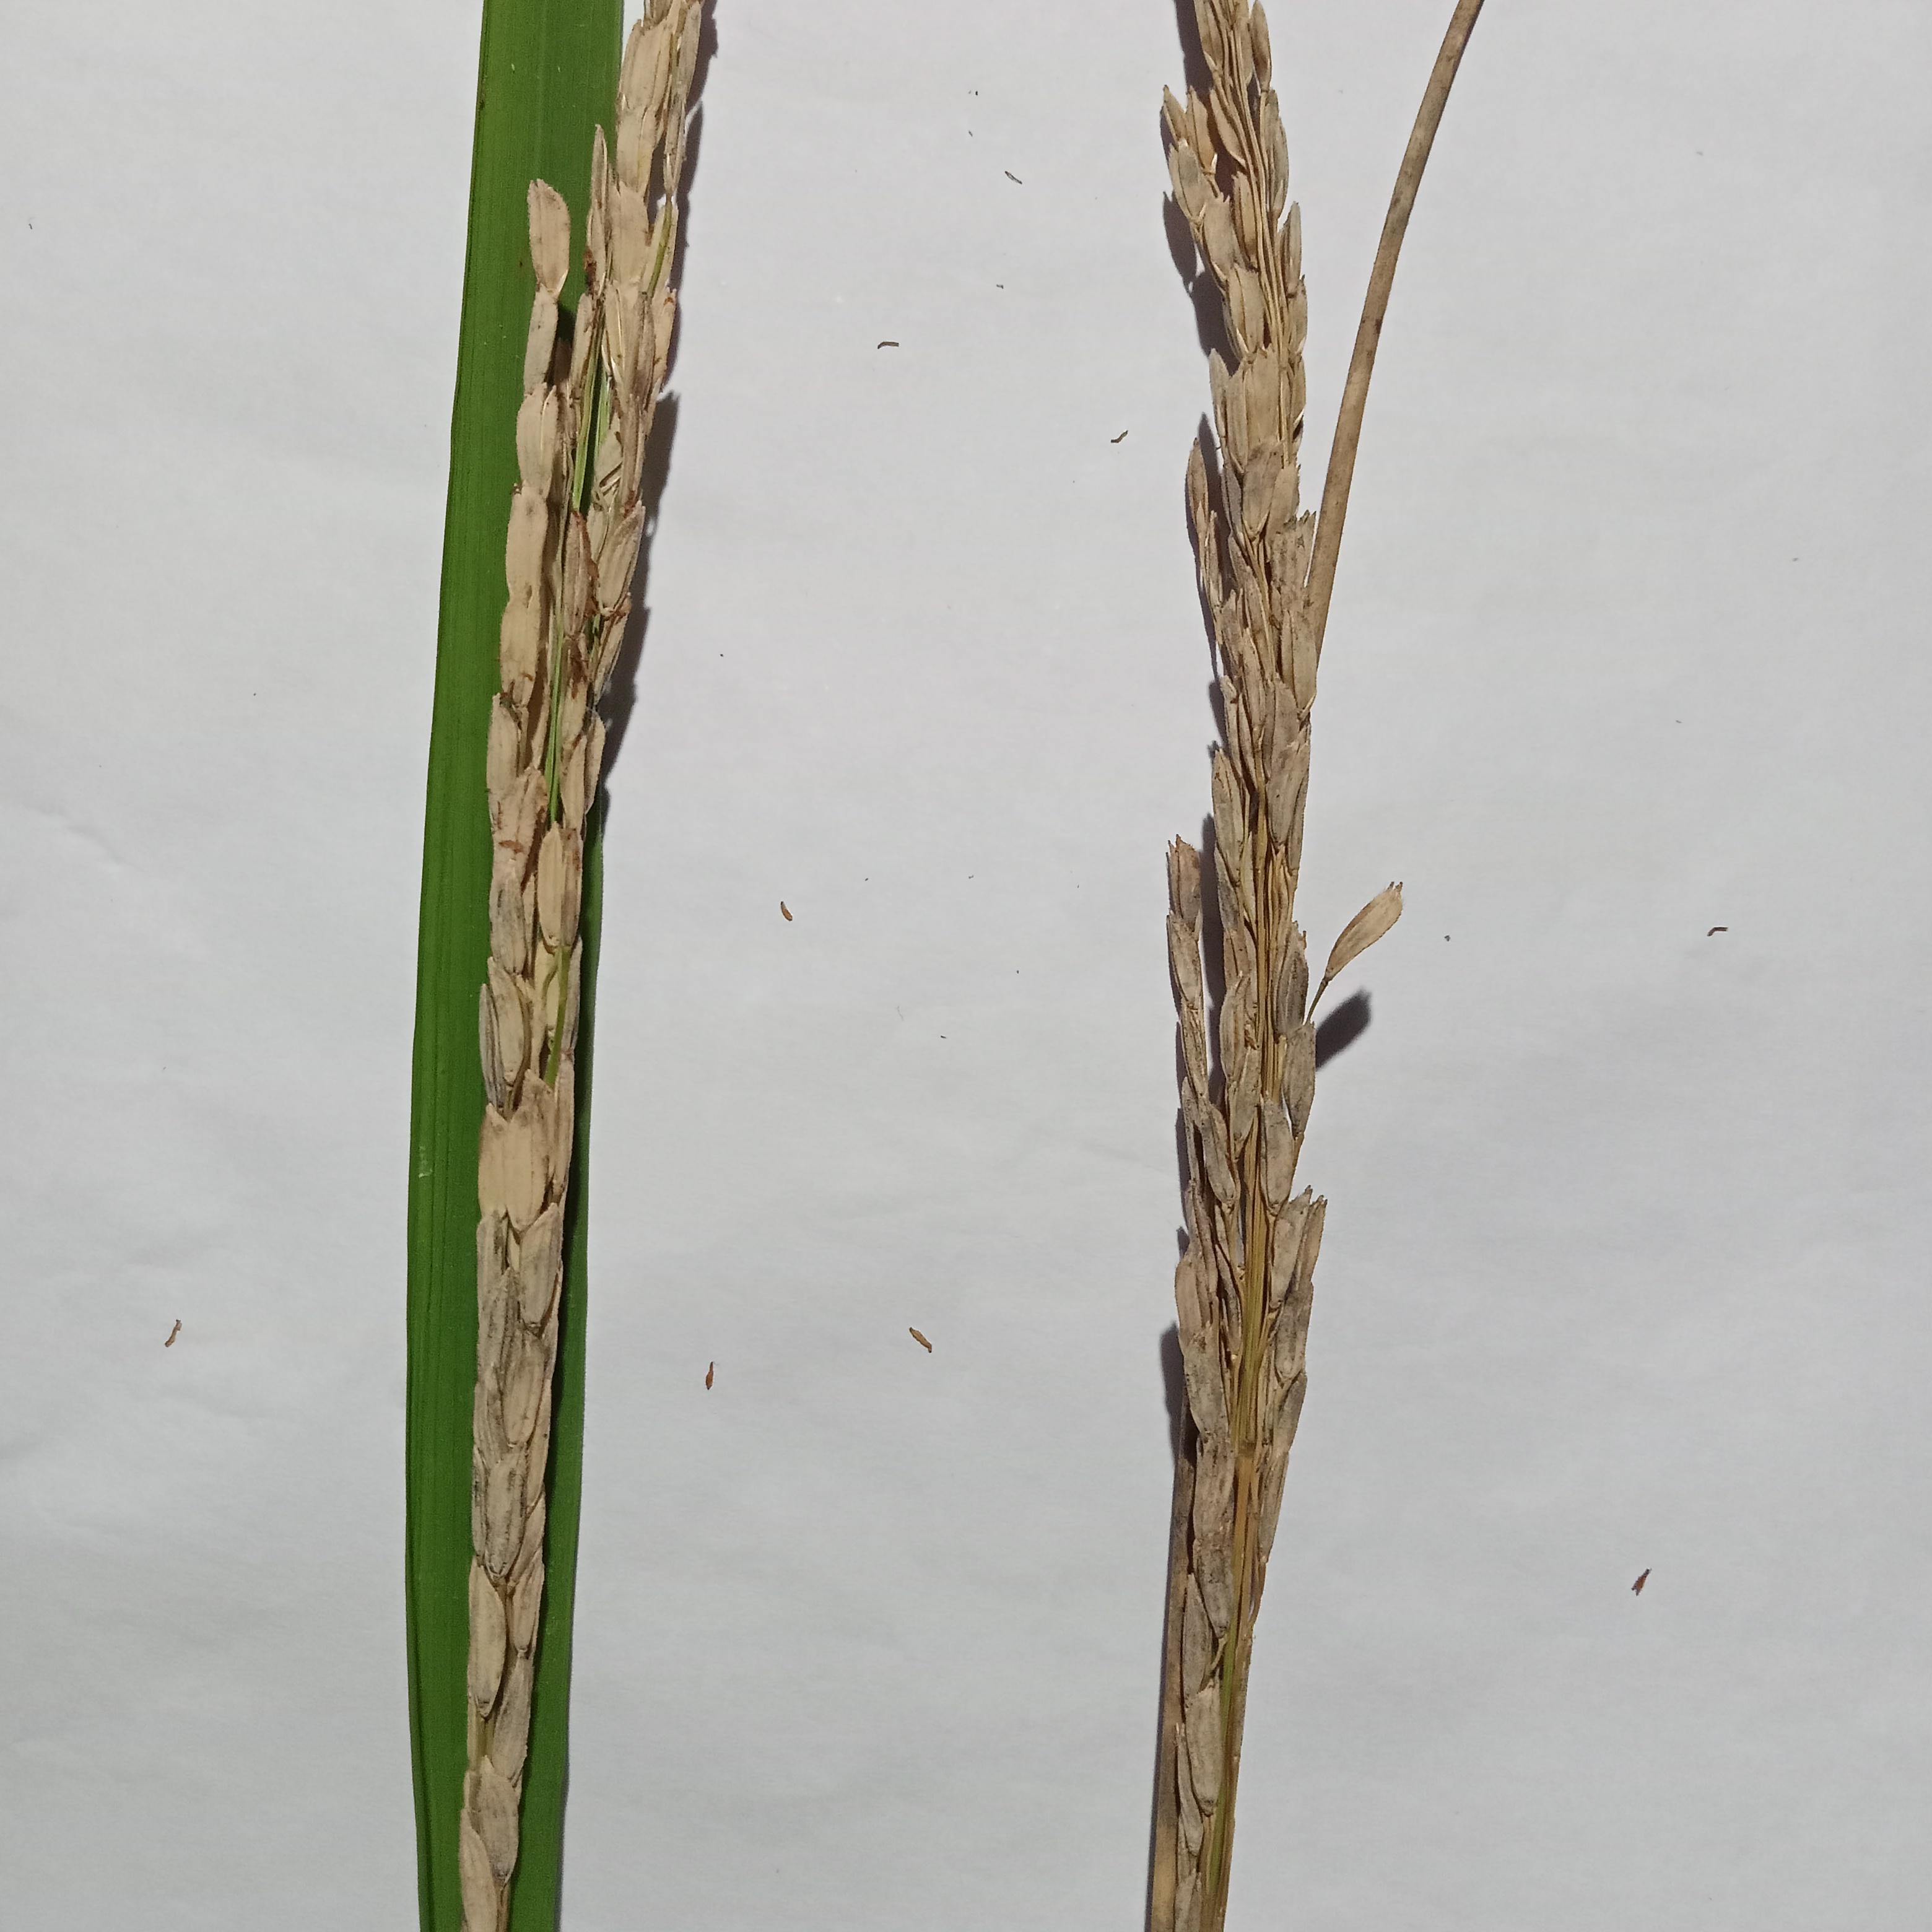
Label: Rice___Neck_Blast